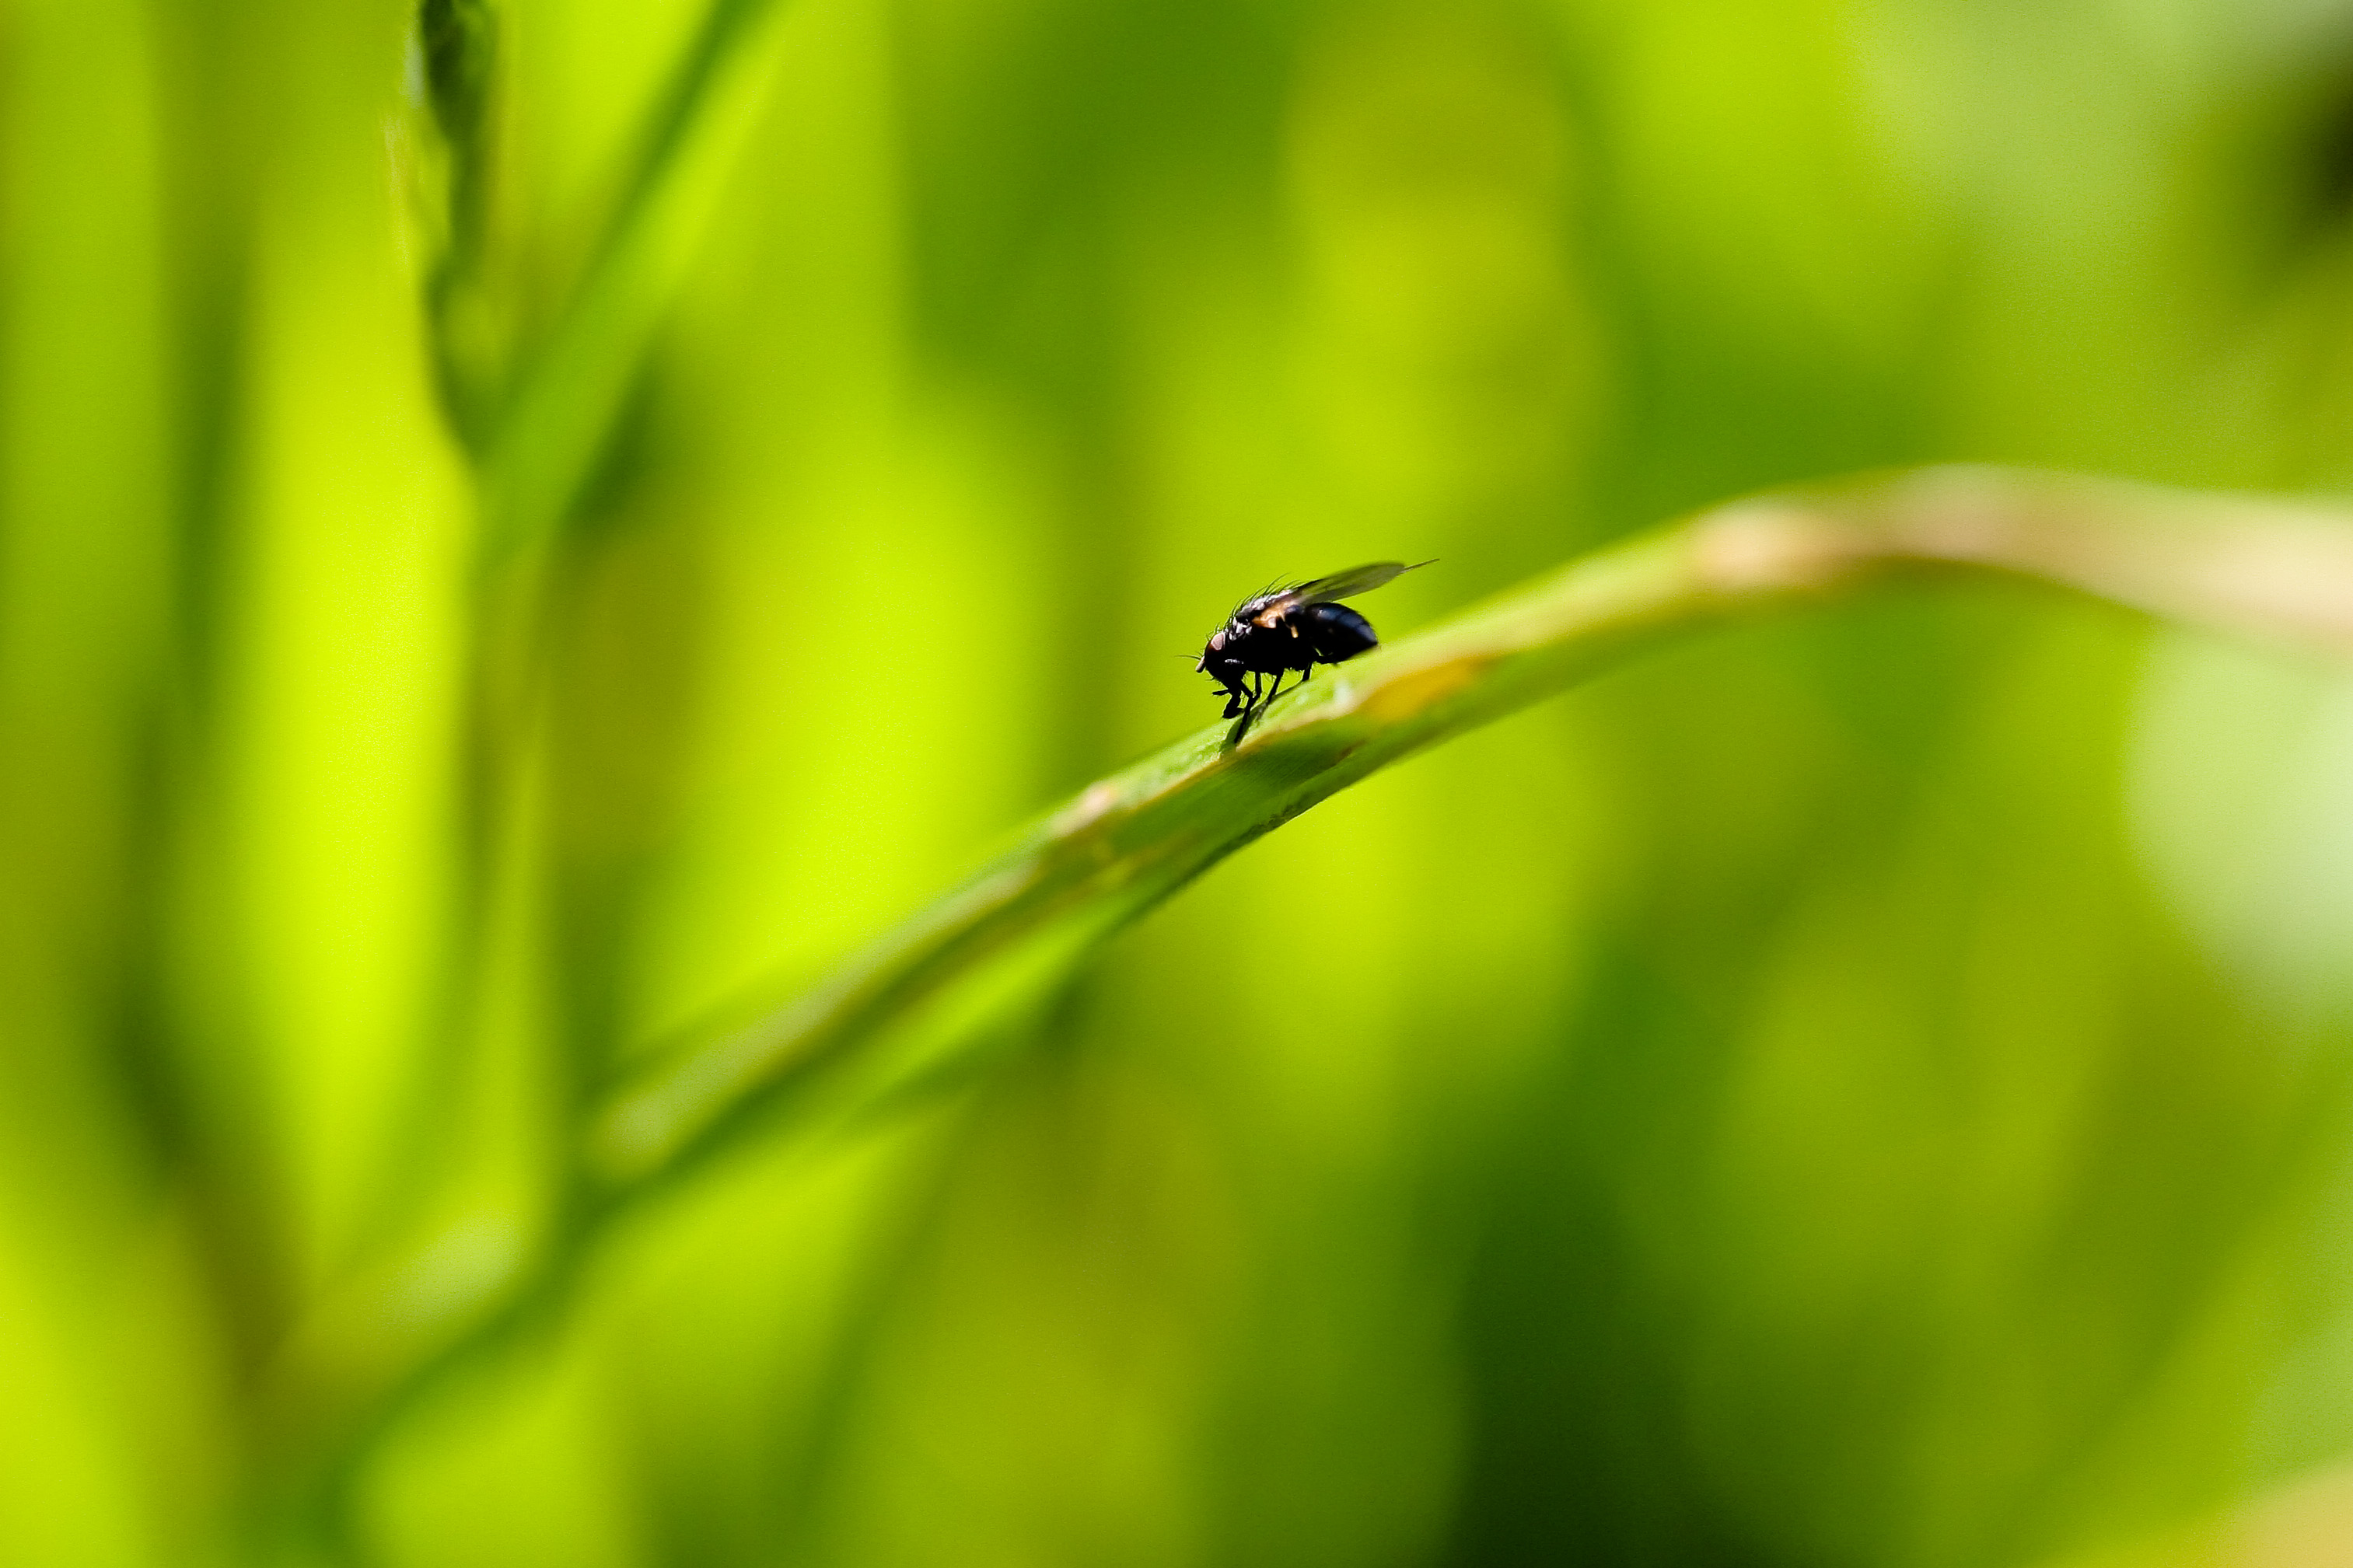
nature, grass, blur, photography, leaf, flower, fly, green, insect, macro, black, yellow, flora, fauna, invertebrate, close up, wings, dof, nectar, macro photography, plant stem